Home Sweet Home (2017 video game)

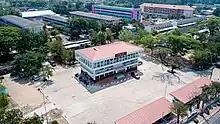
Home Sweet Home's map has a reference from existing Thai Police Station.

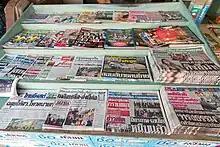
In-game item was designed after existing object such as Thai newspaper.

Home Sweet Home has the inspiration from Resident Evil, Silent Hill, and Clock Tower, which are the origin and inspiration to many horror games.